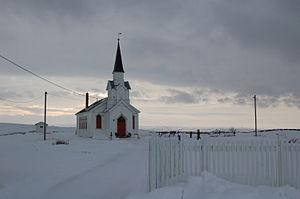
Nesseby est une kommune norvégienne située dans la partie orientale du Comté de Troms og Finnmark.